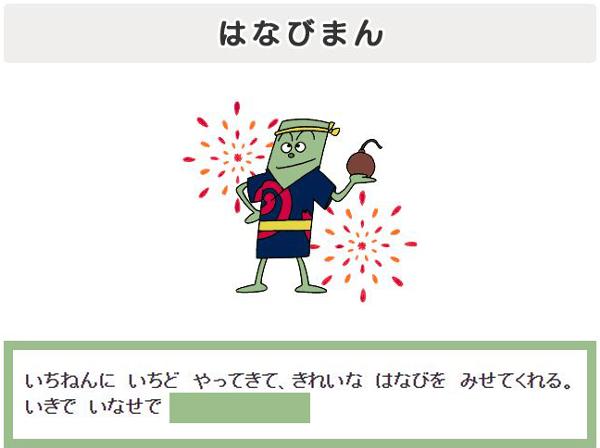
回答: いきるのがやっとの 364にちむしょく。